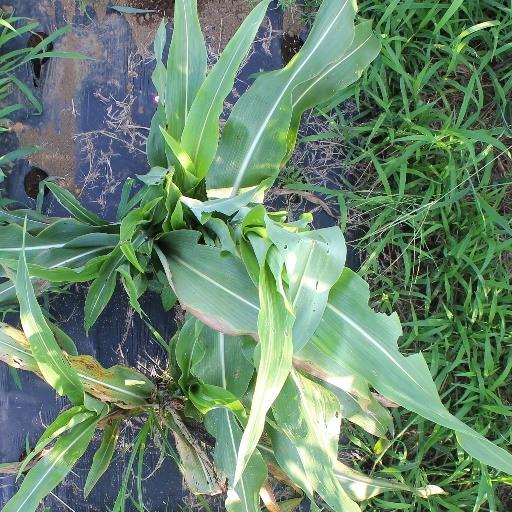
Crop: sorghum